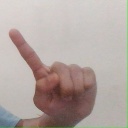
अक्षर: ए